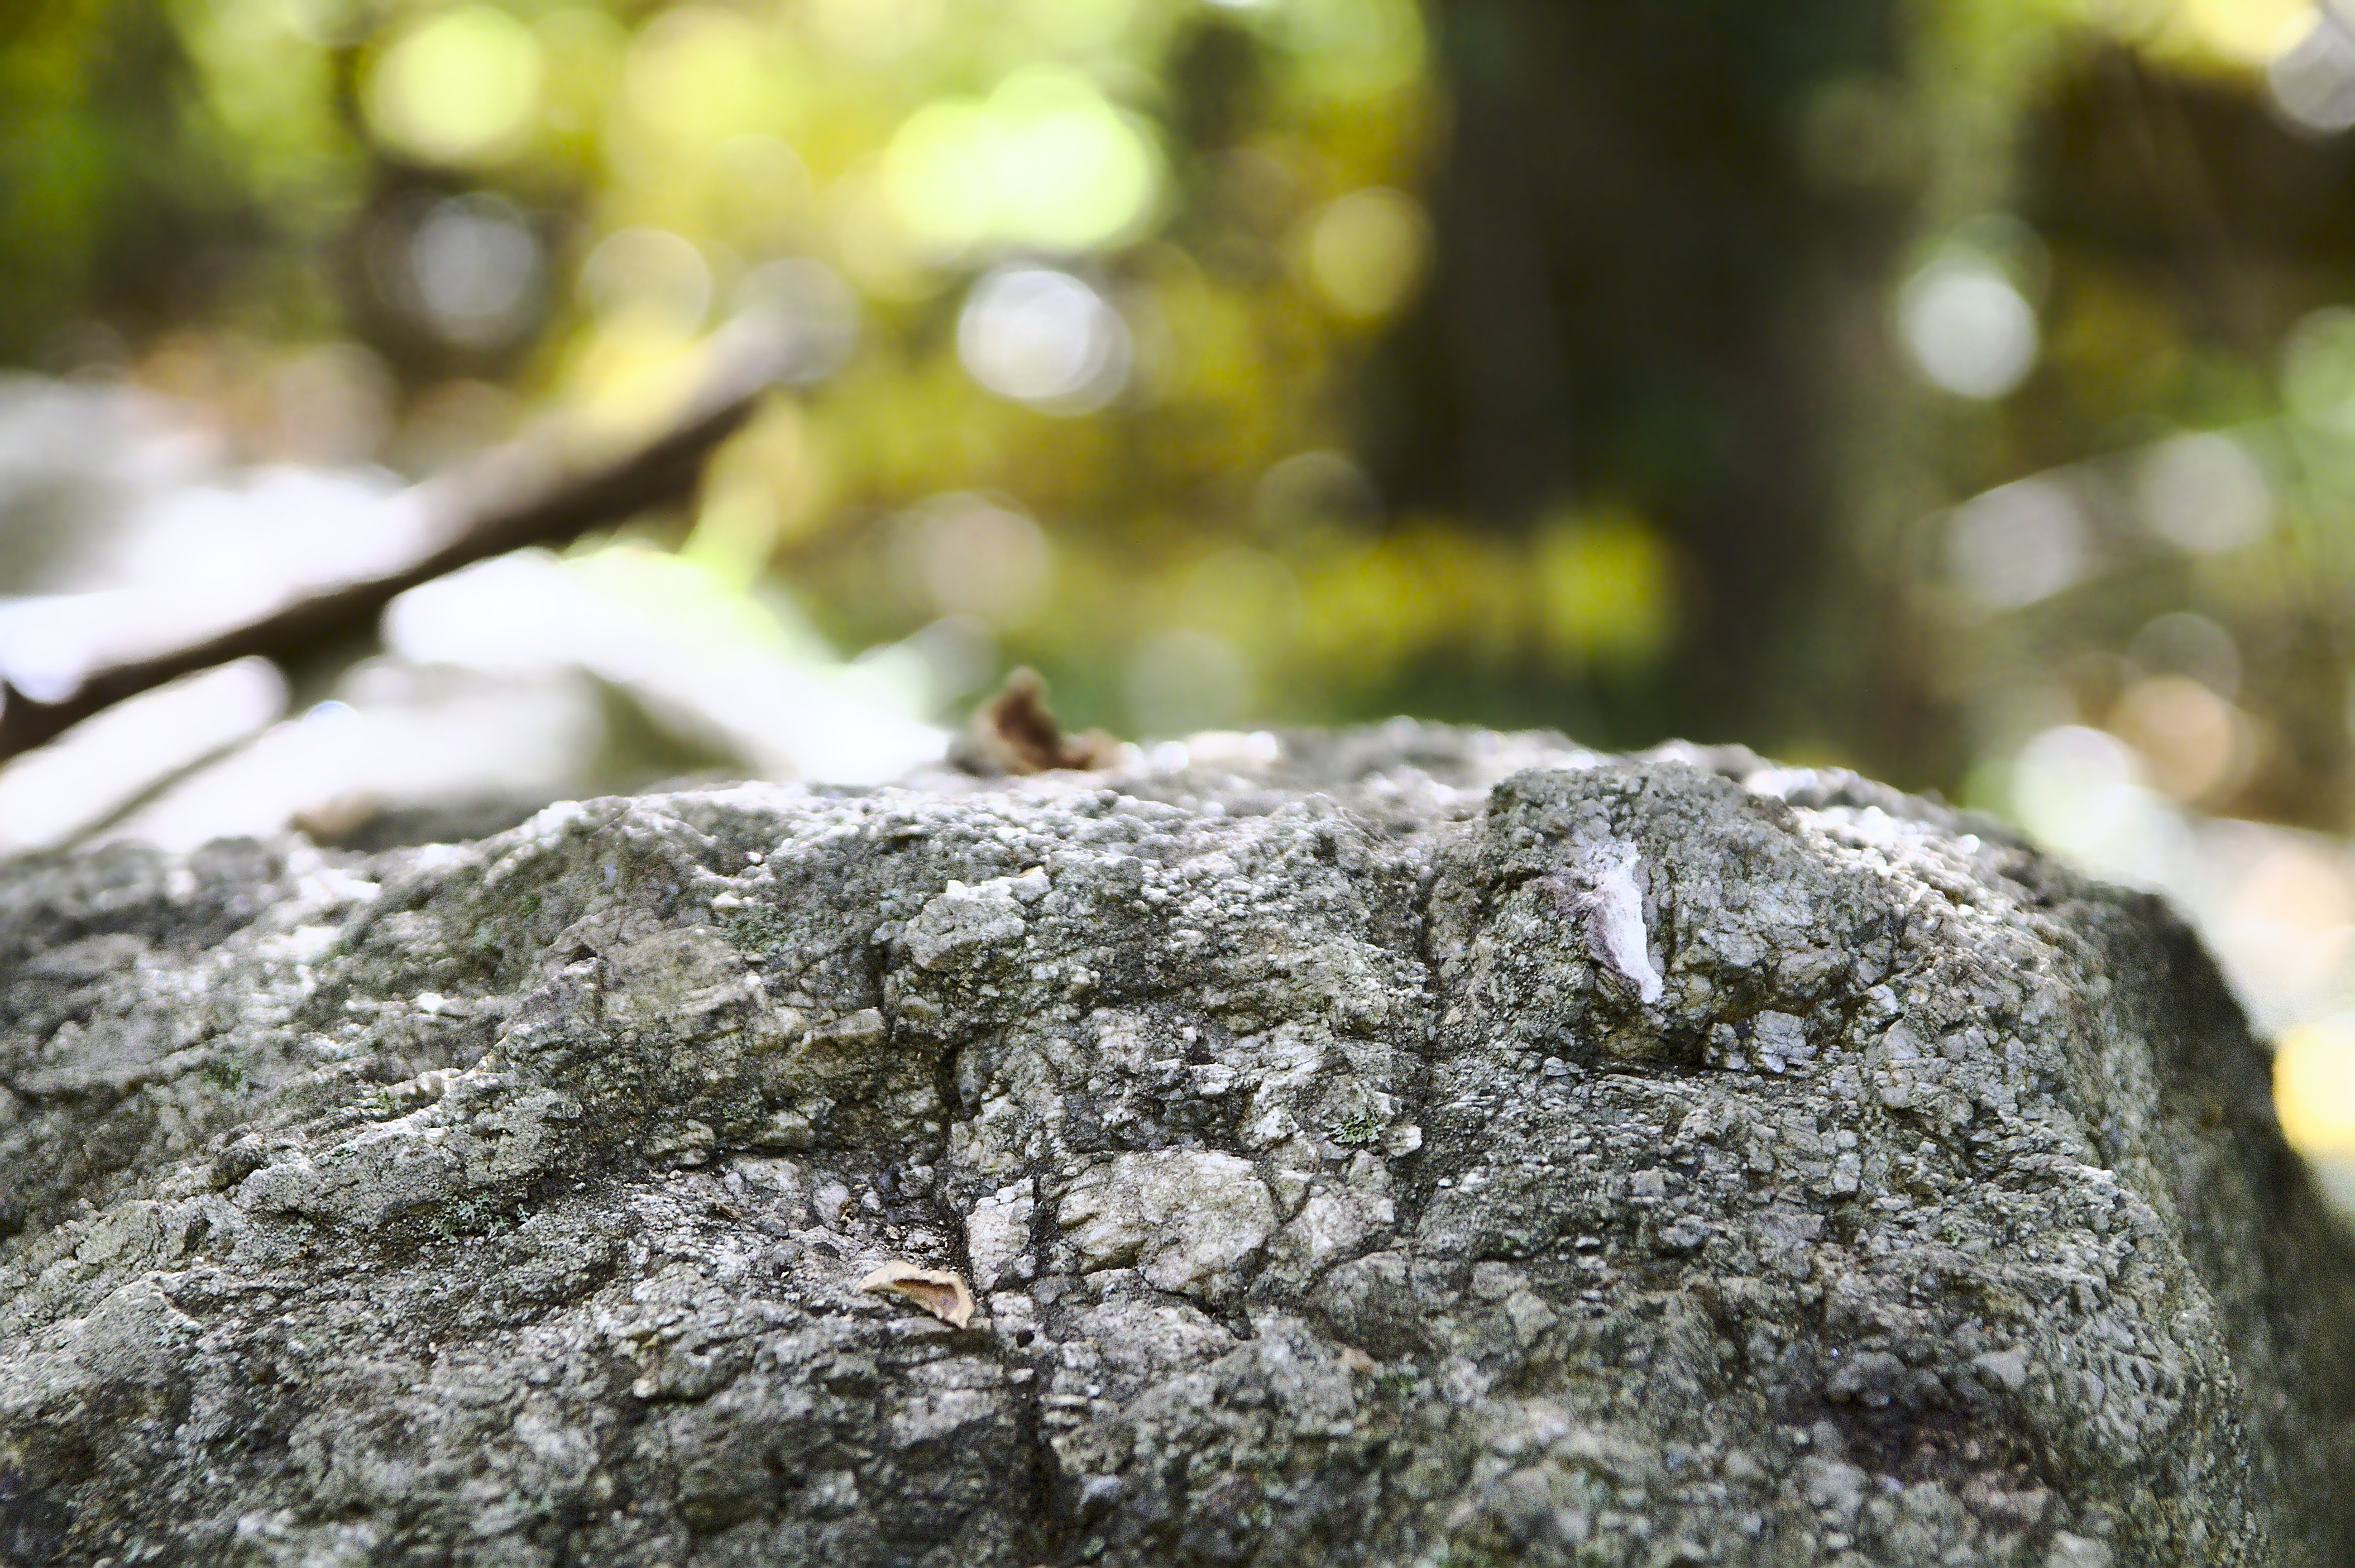
tree, nature, forest, grass, outdoor, rock, branch, bokeh, plant, sunlight, leaf, flower, trunk, wildlife, green, autumn, flora, season, close up, woodland, macro photography, woody plant